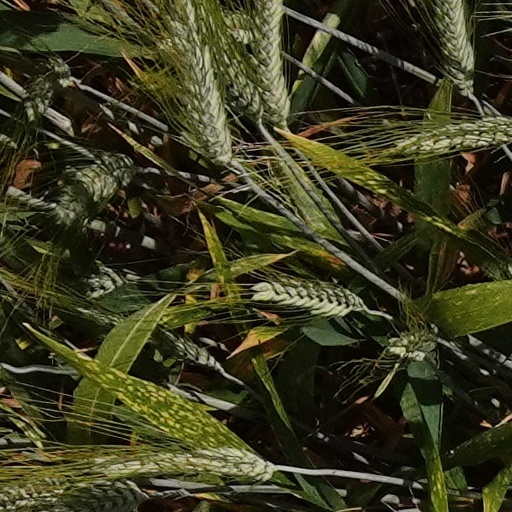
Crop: wheat